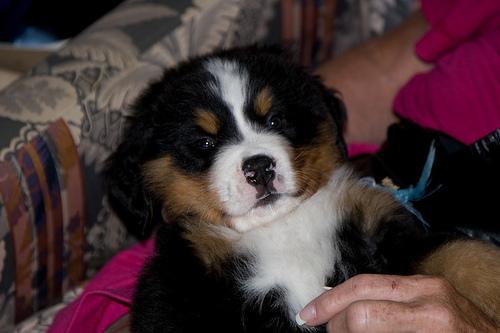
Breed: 211-n000061-Bernese_mountain_dog